History of Iberia (airline)

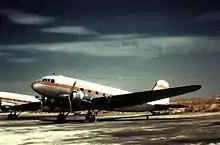
Iberia Douglas DC-3

LAPE operated even during the Spanish Civil War, mainly in its Madrid - Barcelona line, although a great part of the planes of its fleet were requisitioned by the Spanish Republican Air Force and used as military transports.